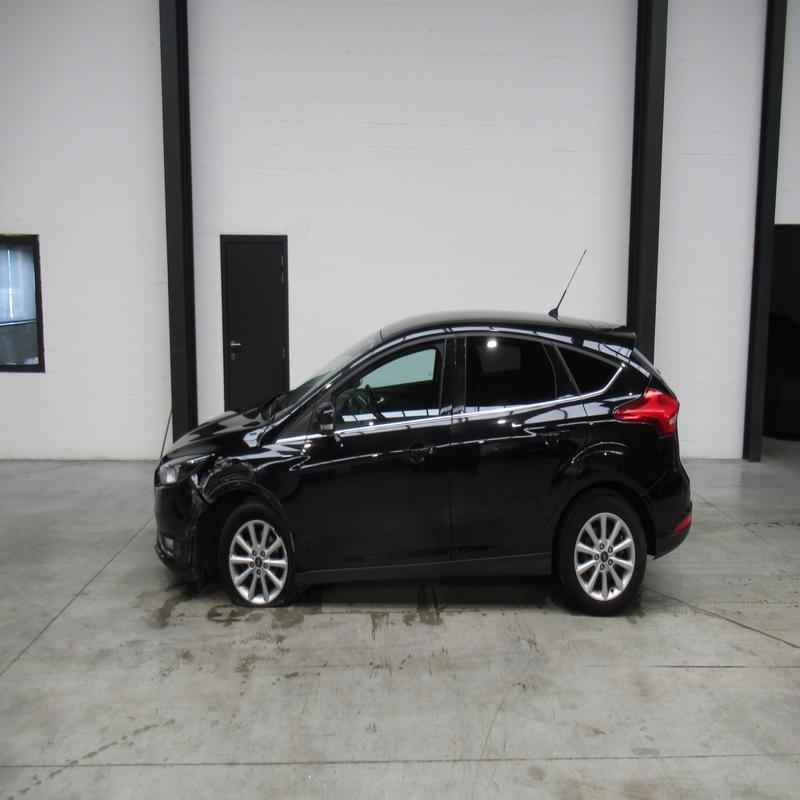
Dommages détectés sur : aile avant gauche, porte arrière droite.
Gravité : mineur